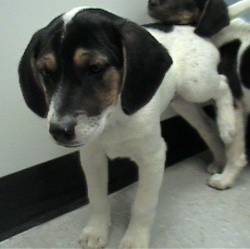
Label: dog